Abraham Fleming

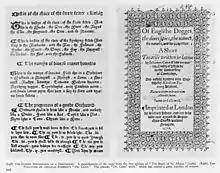
Of English Dogges, 1576

Abraham Fleming (Flemyng, c. 1552–18 September 1607) was an English clergyman. He was a prolific writer and translator, who contributed to others' texts. He was also an editor and poet, serving as a chief to the second edition of "Holinshed's Chronicles" (1587). Fleming was a manuscript collector. By the 1730s, Fleming's collection was owned by Francis Peck. Its subsequent fate is unclear.